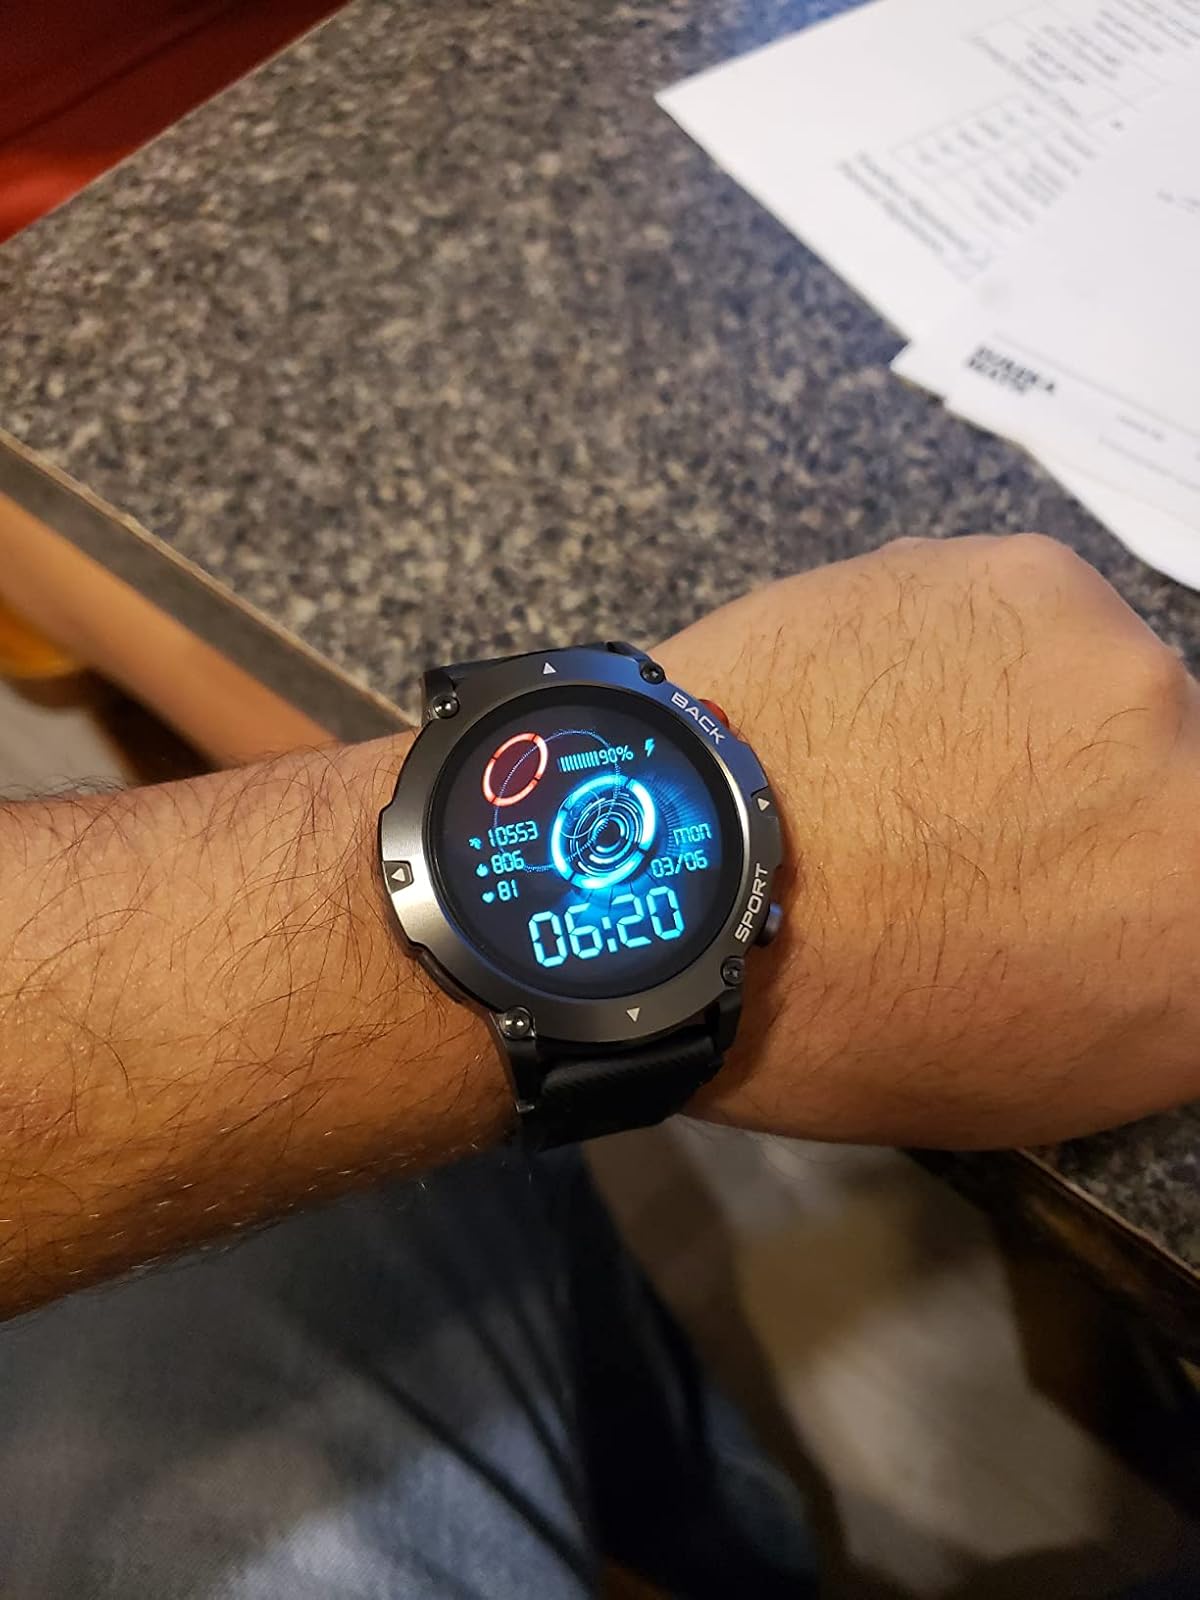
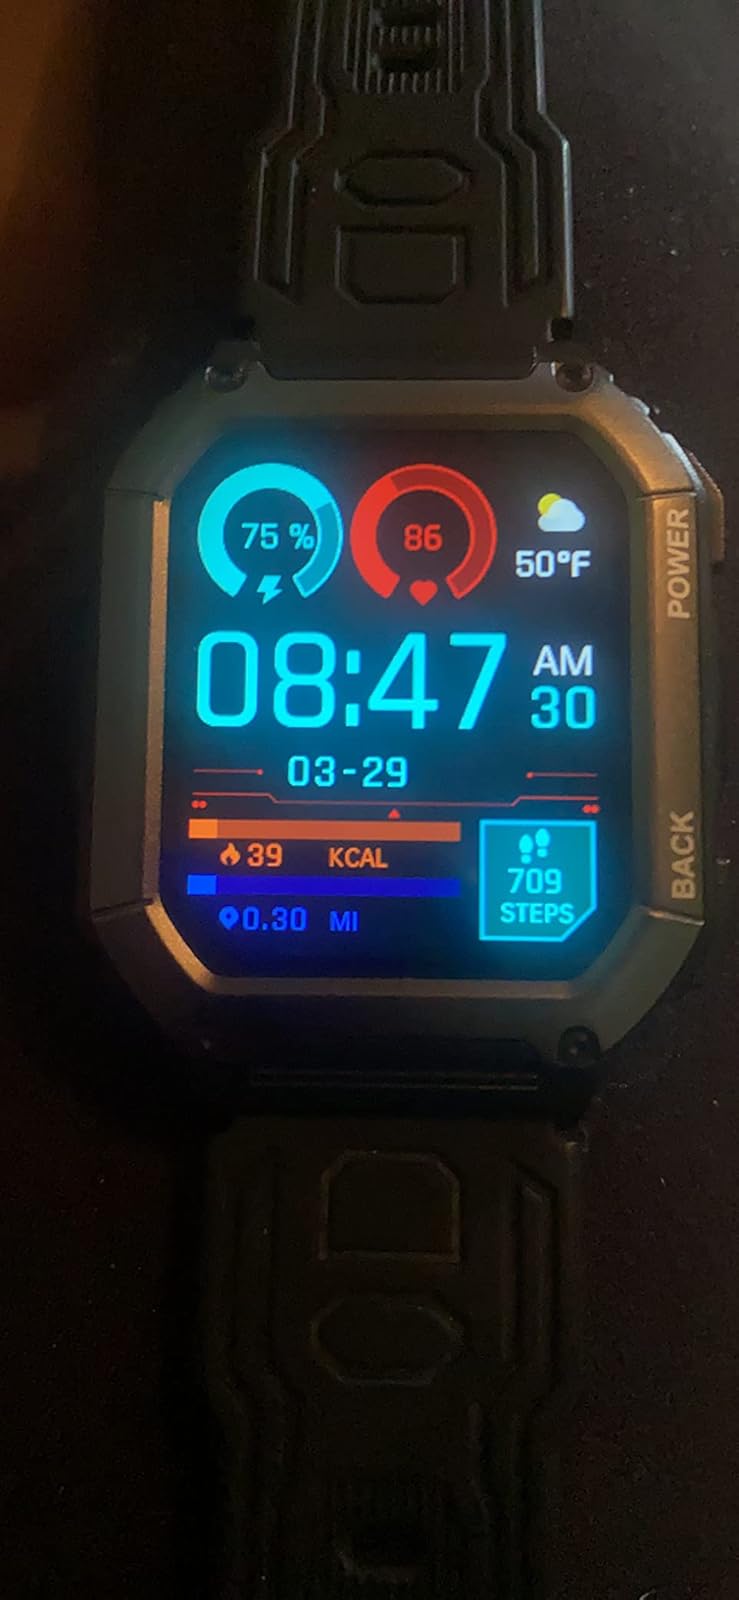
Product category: smartwatch
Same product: no